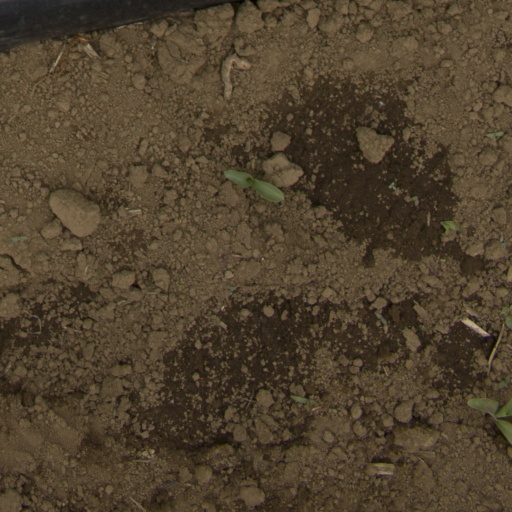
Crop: Jerusalem artichoke